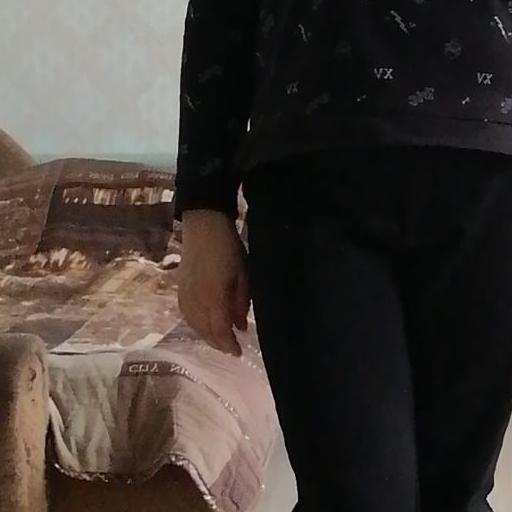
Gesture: no_gesture